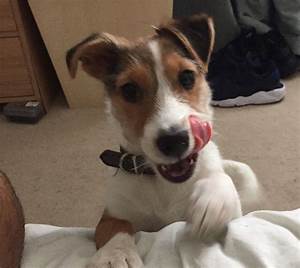
Label: dog